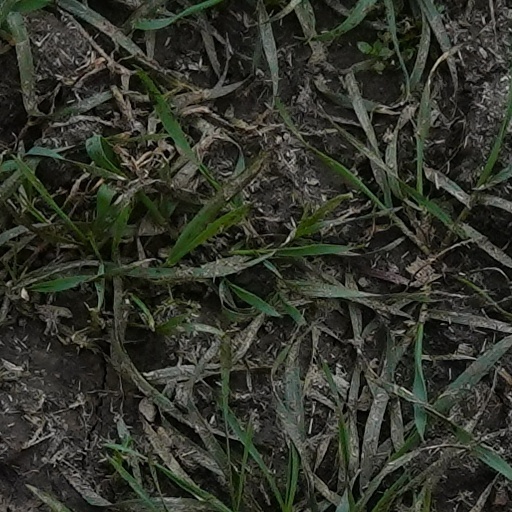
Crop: wheat